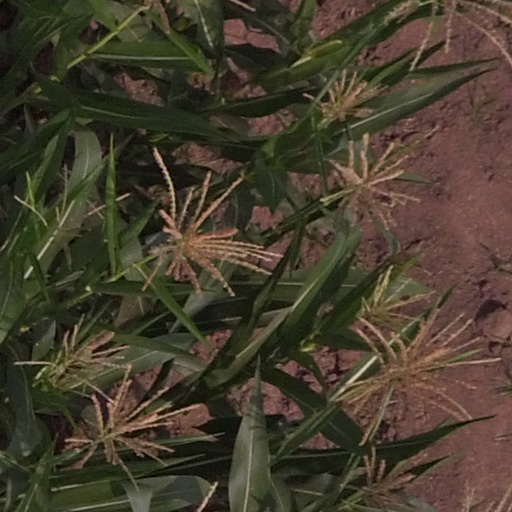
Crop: maize; corn